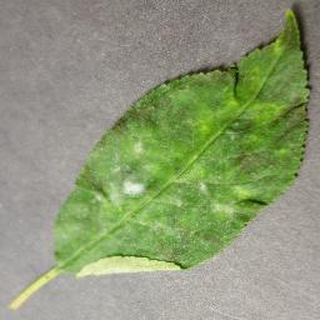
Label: cherry_powdery_mildew